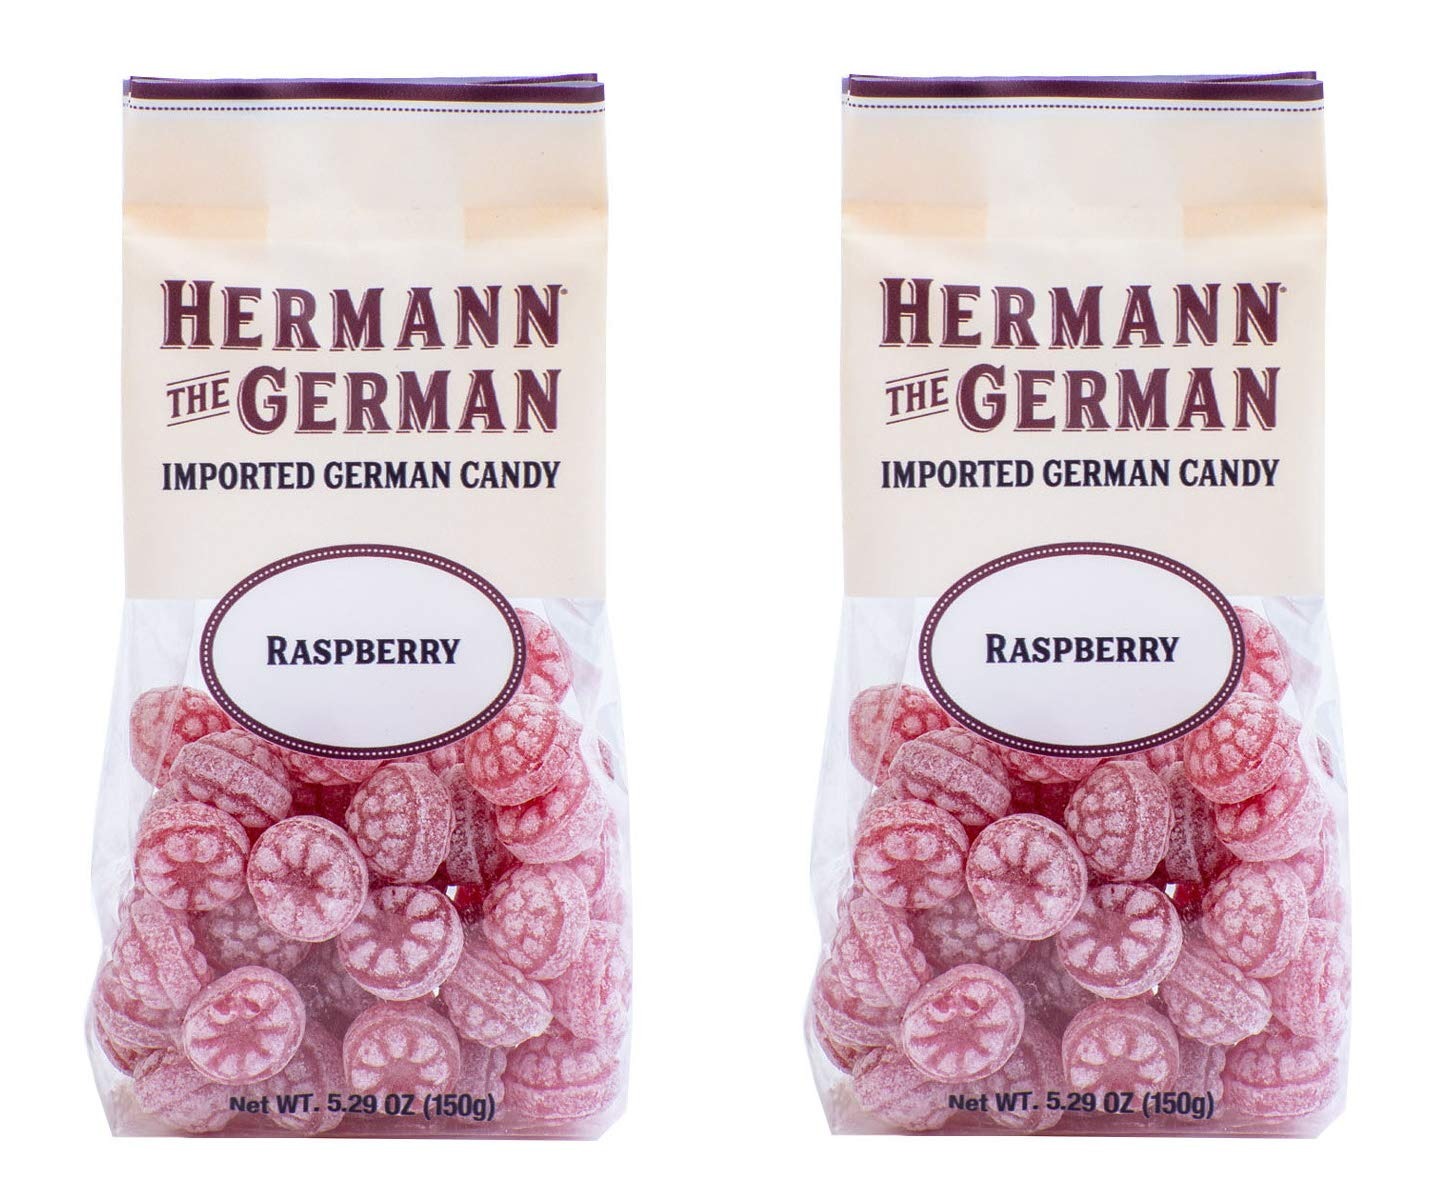
Item Name: Hermann the German Hard Candy - Imported - Pack of 2 (Raspberry)
Bullet Point 1: Bavarian hard candies
Bullet Point 2: Gluten Free and Naturally Fat Free.
Bullet Point 3: No high fructose corn syrup - no artificial food dyes Non-GMO Dairy Free and Nut Free
Product Description: Christmas markets are anticipated events that kick off the Christmas season all around Germany. Featuring mulled wine, performers, toys and more, these markets are a magical time of year. Candy is always a staple. These candies are a great anytime as they are not overwhelmingly sweet and also make a good stocking stuffer for Christmas.
Value: 10.58
Unit: Ounce

Price: 16.47